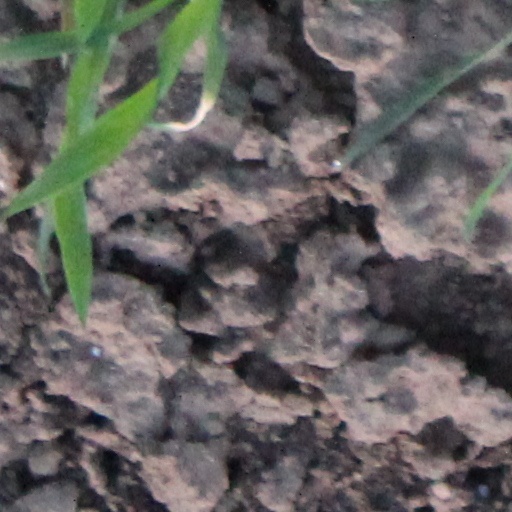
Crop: wheat